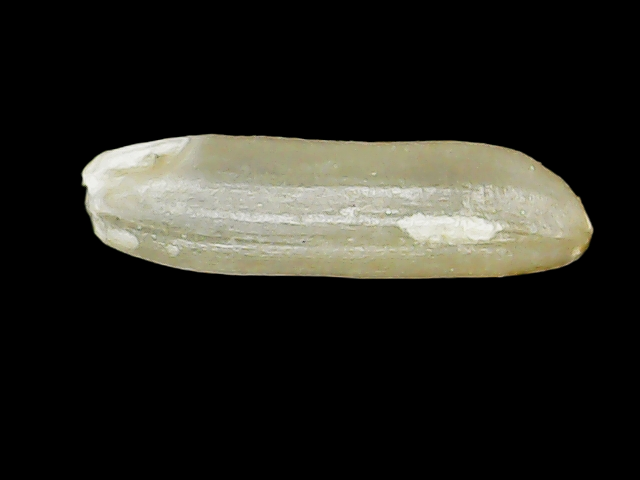
Rice variety: Binadhan19